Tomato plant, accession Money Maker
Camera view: bottom (45 deg); turntable rotation: 300 degrees
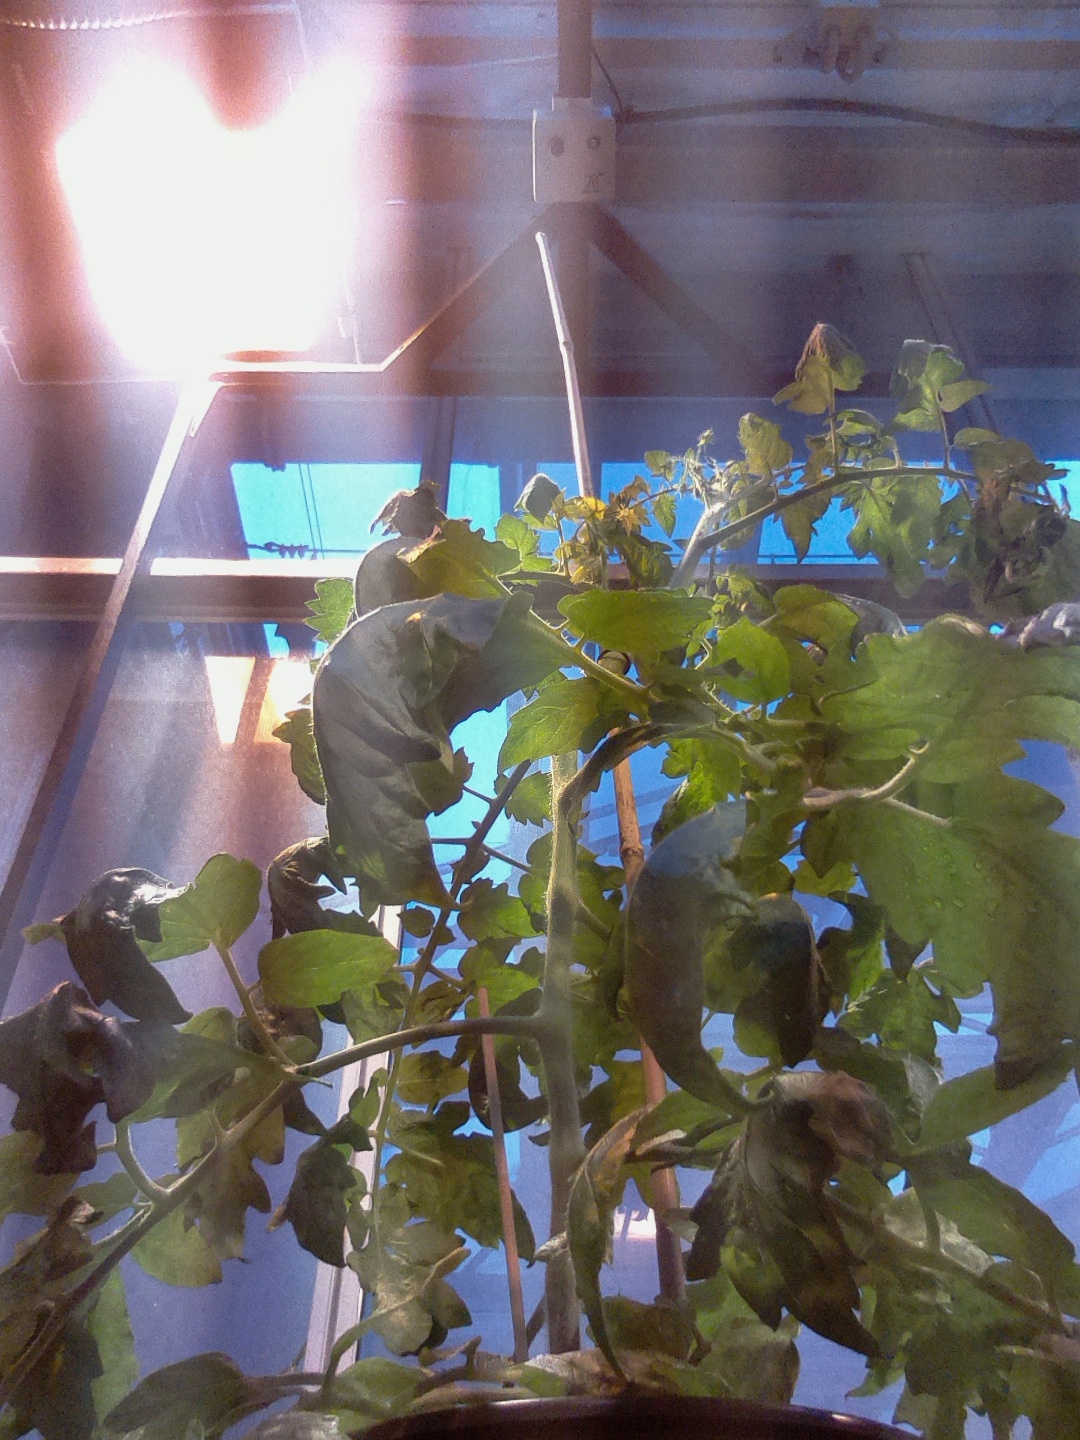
BBCH growth stage 65: Full flowering, 50%-60% of flowers open, first petals falling